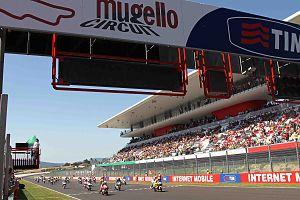
Le circuit du Mugello est un circuit automobile situé dans la région du Mugello, au nord-est de Florence.